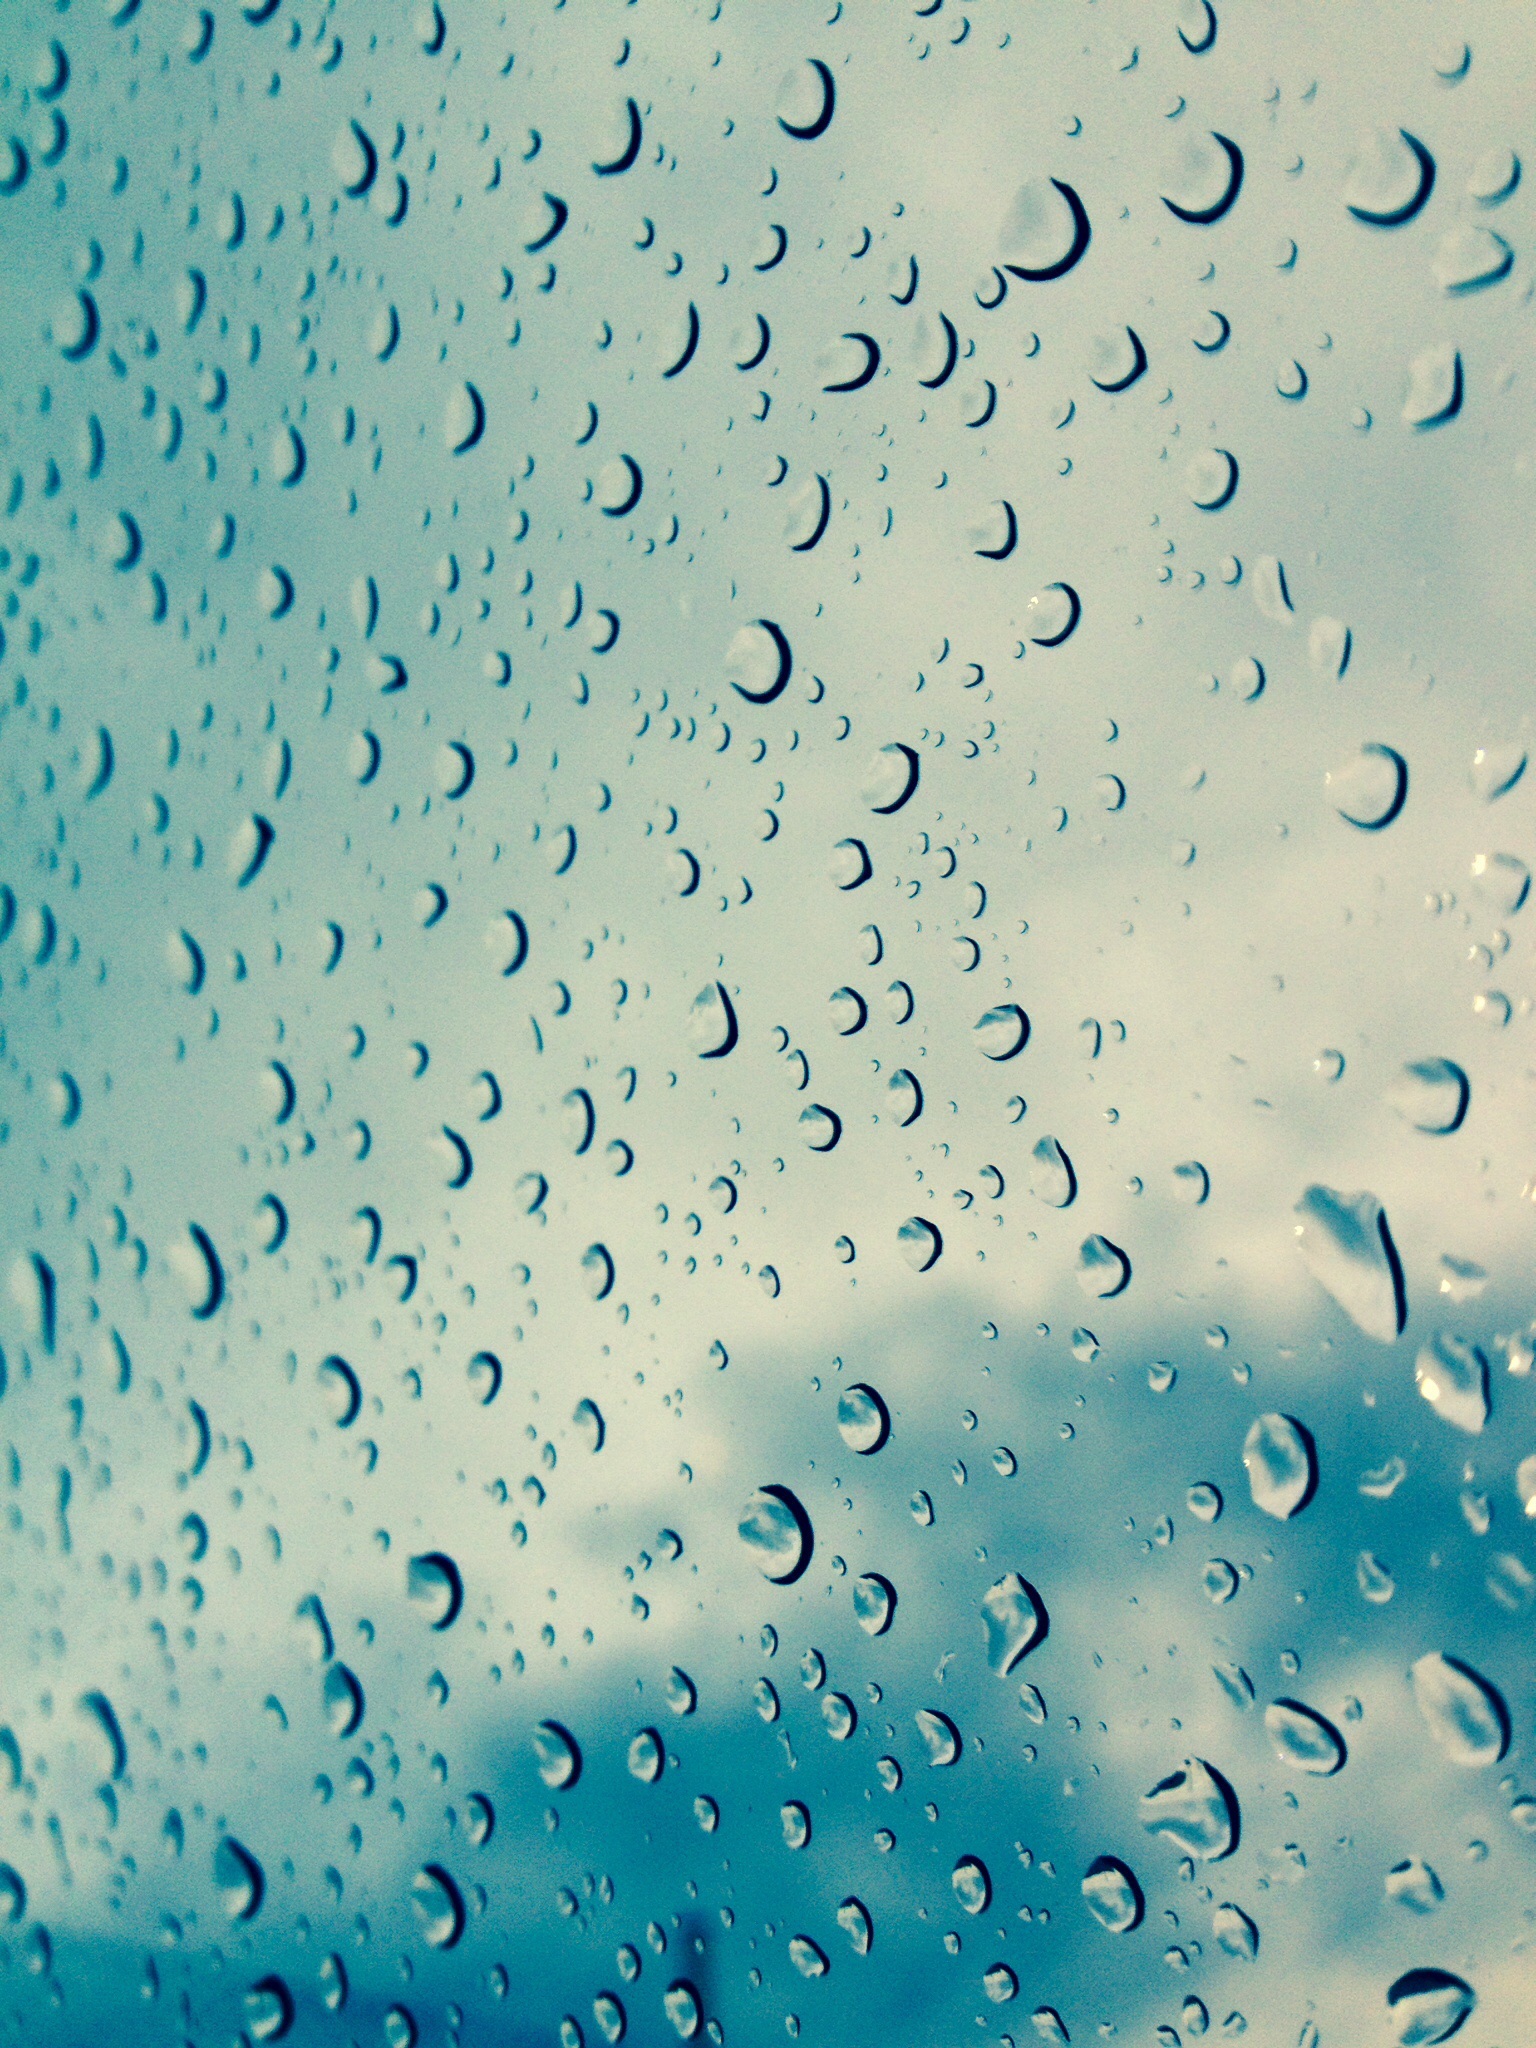
water, drop, sky, wave, petal, flock, line, blue, circle, droplets, raining